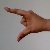
The image shows a hand gesture representing the letter 'Z' in Indian Sign Language.